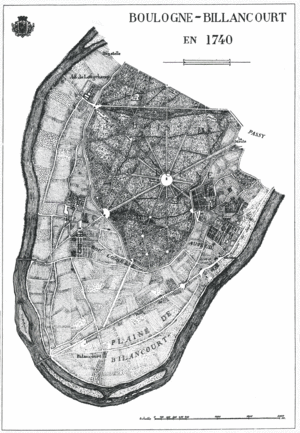
L'histoire de Boulogne remonte à un bac antique et un franc-alleu réunissant Issy et Vanves, le fief Baudoin, mais commence en tant que paroisse autonome en 1330. Relevant d'une censive distincte de celle de Billancourt depuis 1109, Boulogne-la-Petite était un village viticole fondé, à partir d'un hameau de bûcherons, les Mesnuls-lès-Saint-Cloud, et sa chapelle Saint Gemme, par détachement de la paroisse d'Auteuil, l'année de l'institution du pèlerinage à l'église Notre Dame de Boulogne sur Seyne. L'installation des résidences royales à Longchamp après les destructions de la guerre de Cent Ans puis à Versailles et Saint-Cloud après la Fronde, la construction des routes y conduisant ont fait surgir à Boulogne des faubourgs de blanchisseurs au service des courtisans allant ou revenant de Paris ou installés dans leurs villégiatures qu'ils firent alors construire autour du village à l'instar de l'ancienne manse de Billancourt.